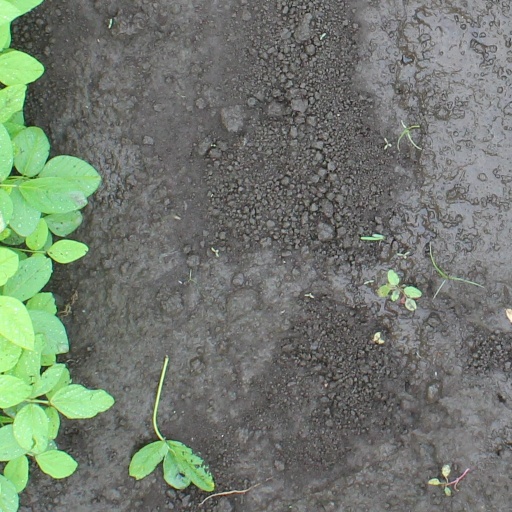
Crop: soybean